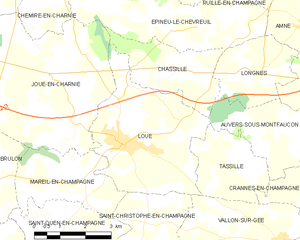
Carte des communes françaises